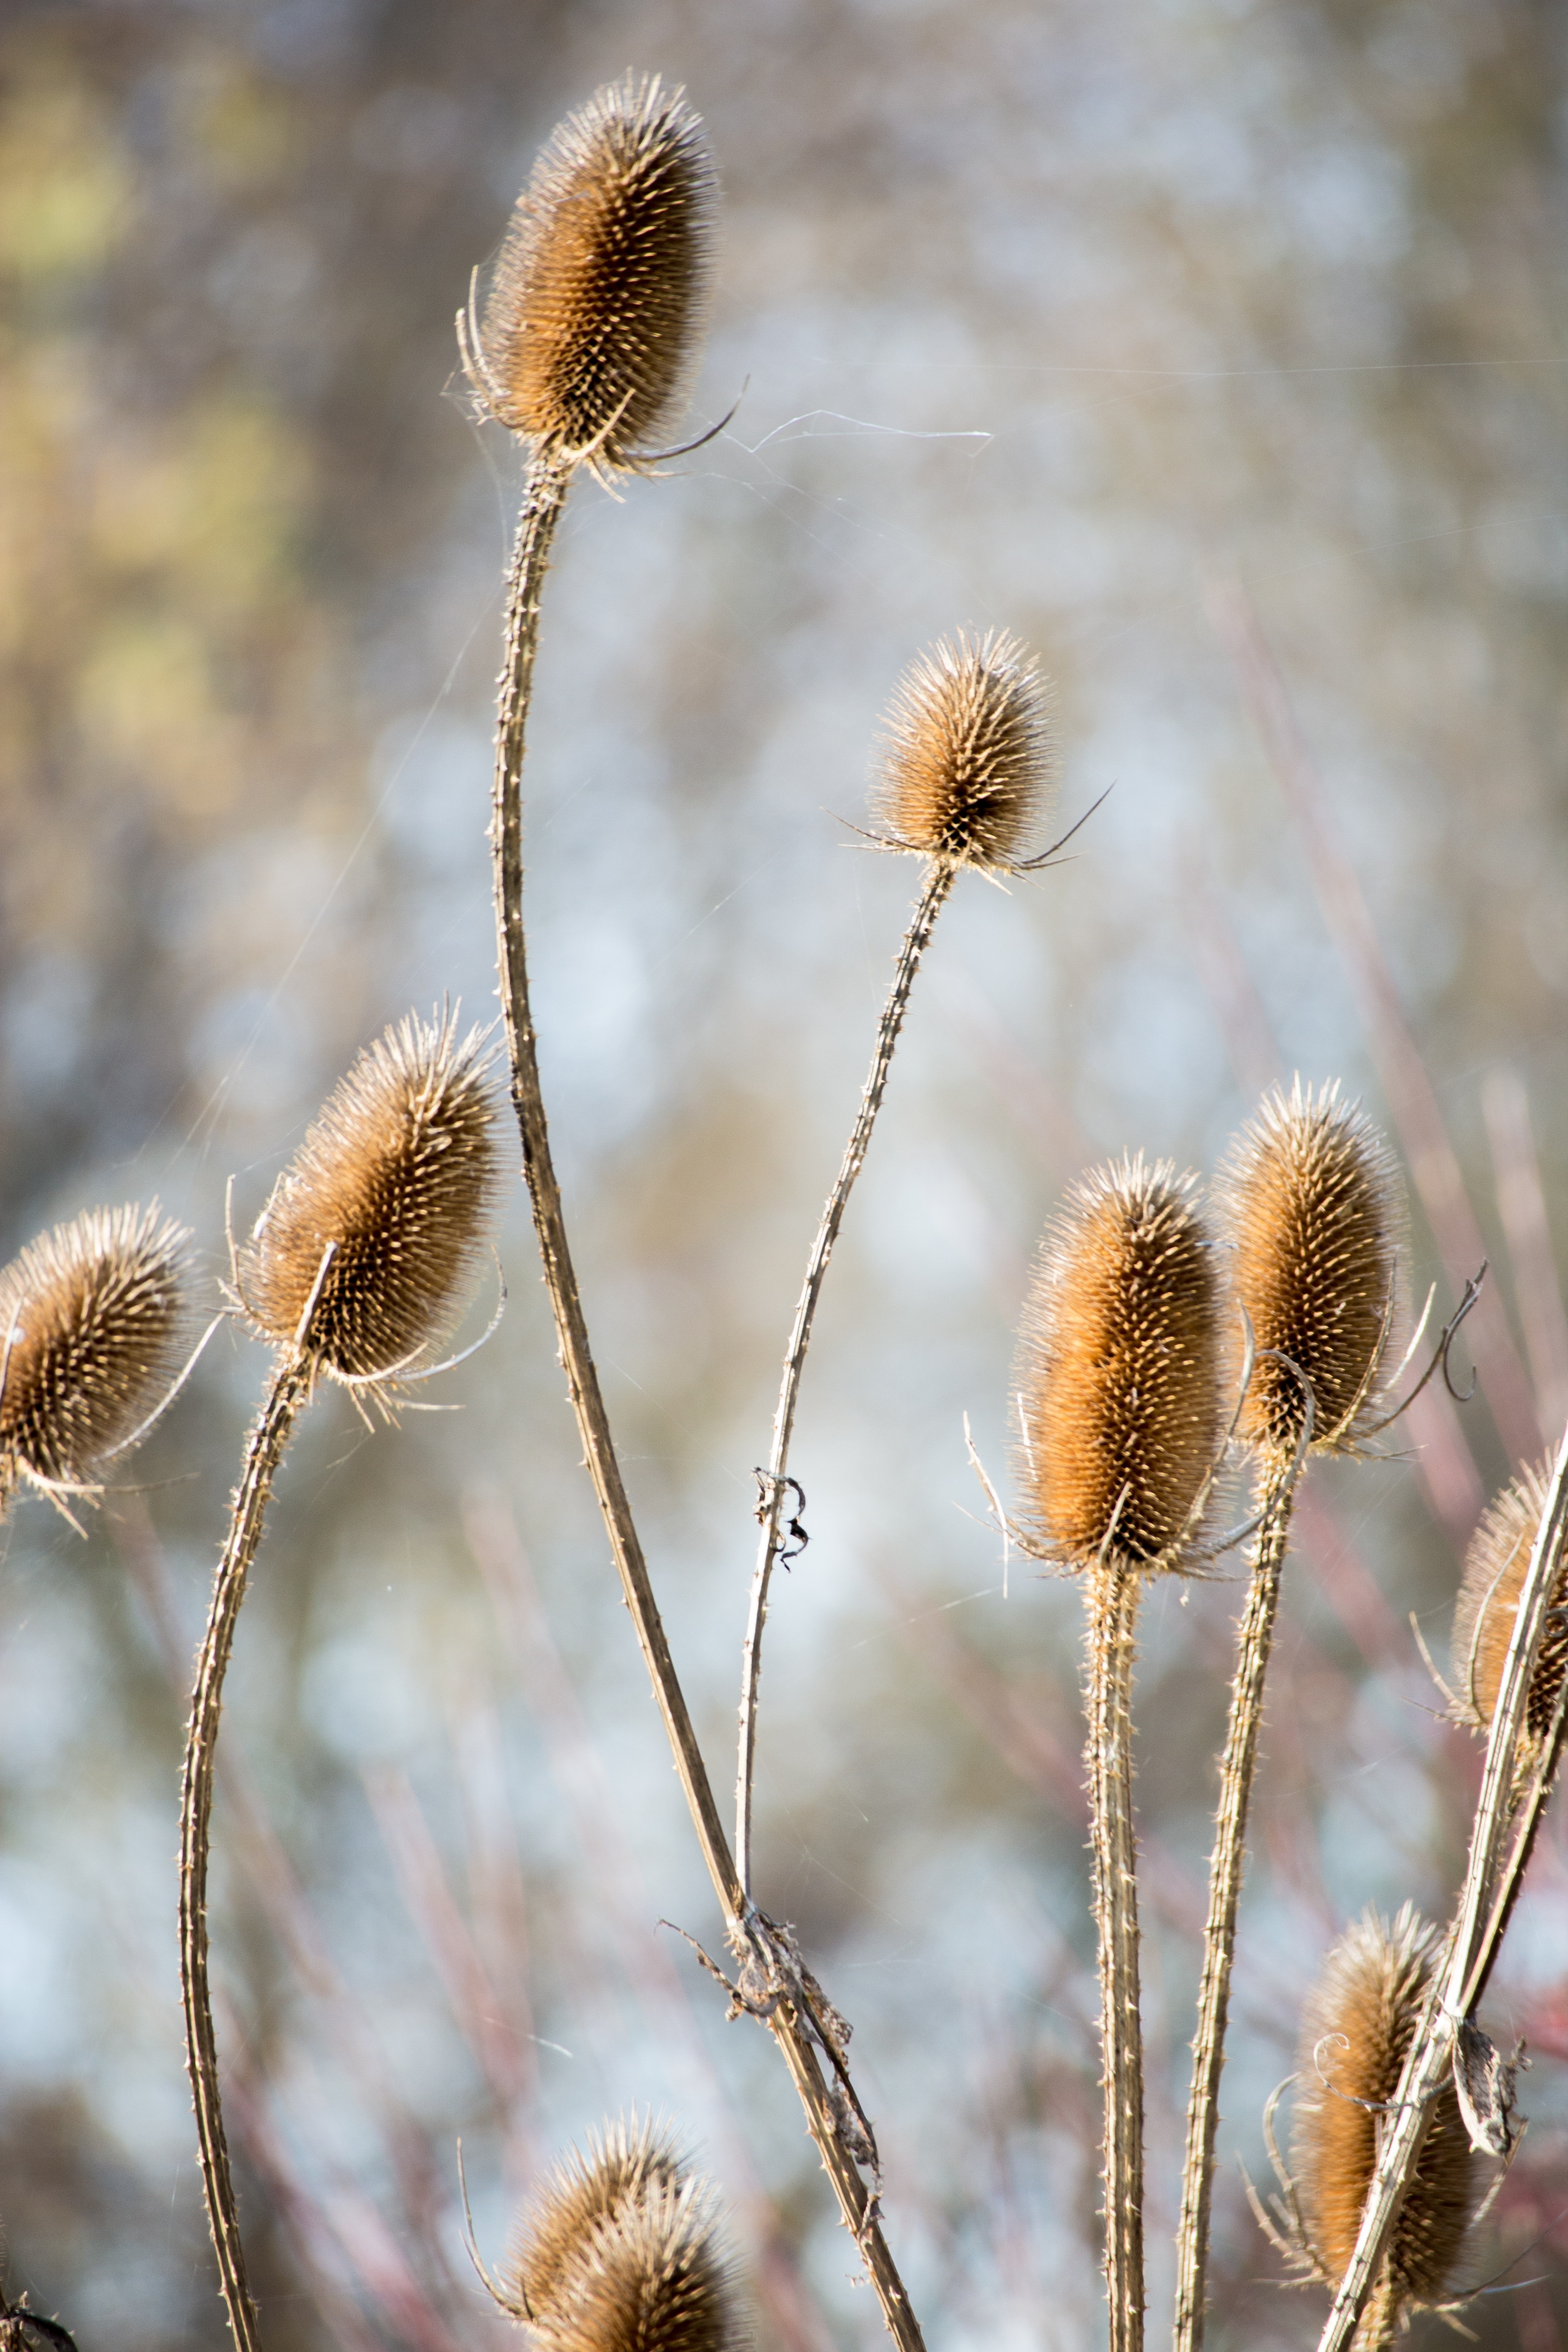
nature, grass, branch, blossom, plant, field, photography, meadow, prairie, sunlight, leaf, flower, bloom, lake, dry, pond, macro, autumn, brown, botany, close, flora, season, fauna, wildflower, stalk, close up, seeds, thistle, november, faded, sting, pointed, spur, macro photography, flowering plant, withers, daisy family, thistle flower, wild teasel, stengel, dipsacus fullonum, grass family, plant stem, land plant, geissblattgewaechs, k rbchen flower, seed case, shore bepflanzung, cistern plant